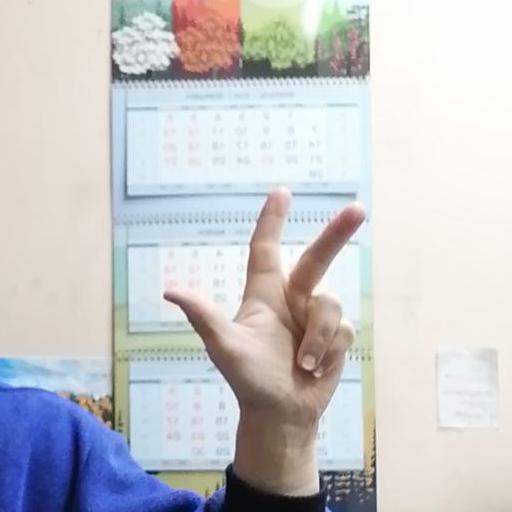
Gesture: three2